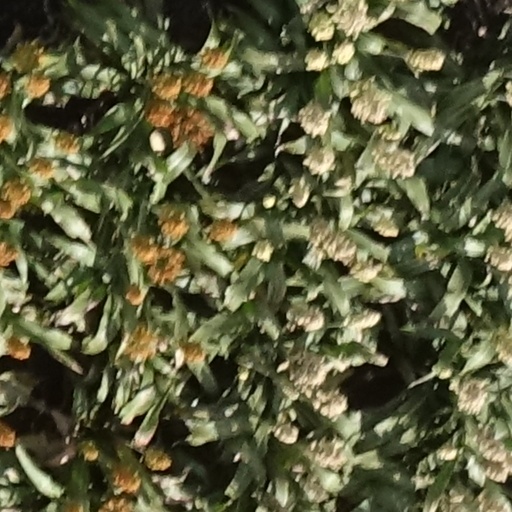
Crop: sorghum